Dig Out Your Soul

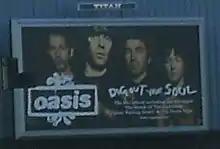
Advertising billboard in Hunslet, Leeds

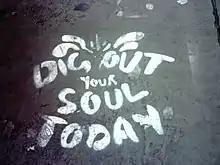
Spray Tag at Liverpool Lime Street Underground Station

British creative agency Intro was responsible for the "Dig Out Your Soul" promotion. Initially they were approached only for the album cover, for which the band chose Intro's creative partner Julian House, who became the campaign's art director. Promotion in the United Kingdom included television advertising and the use of billboards throughout major cities in the UK. Advertising was also taken in national newspapers around the time of the album's release. The album was also advertised for free on social networking website, Myspace. The comedian Russell Brand, a friend of Noel Gallagher, lent his voice to the album's TV campaign.